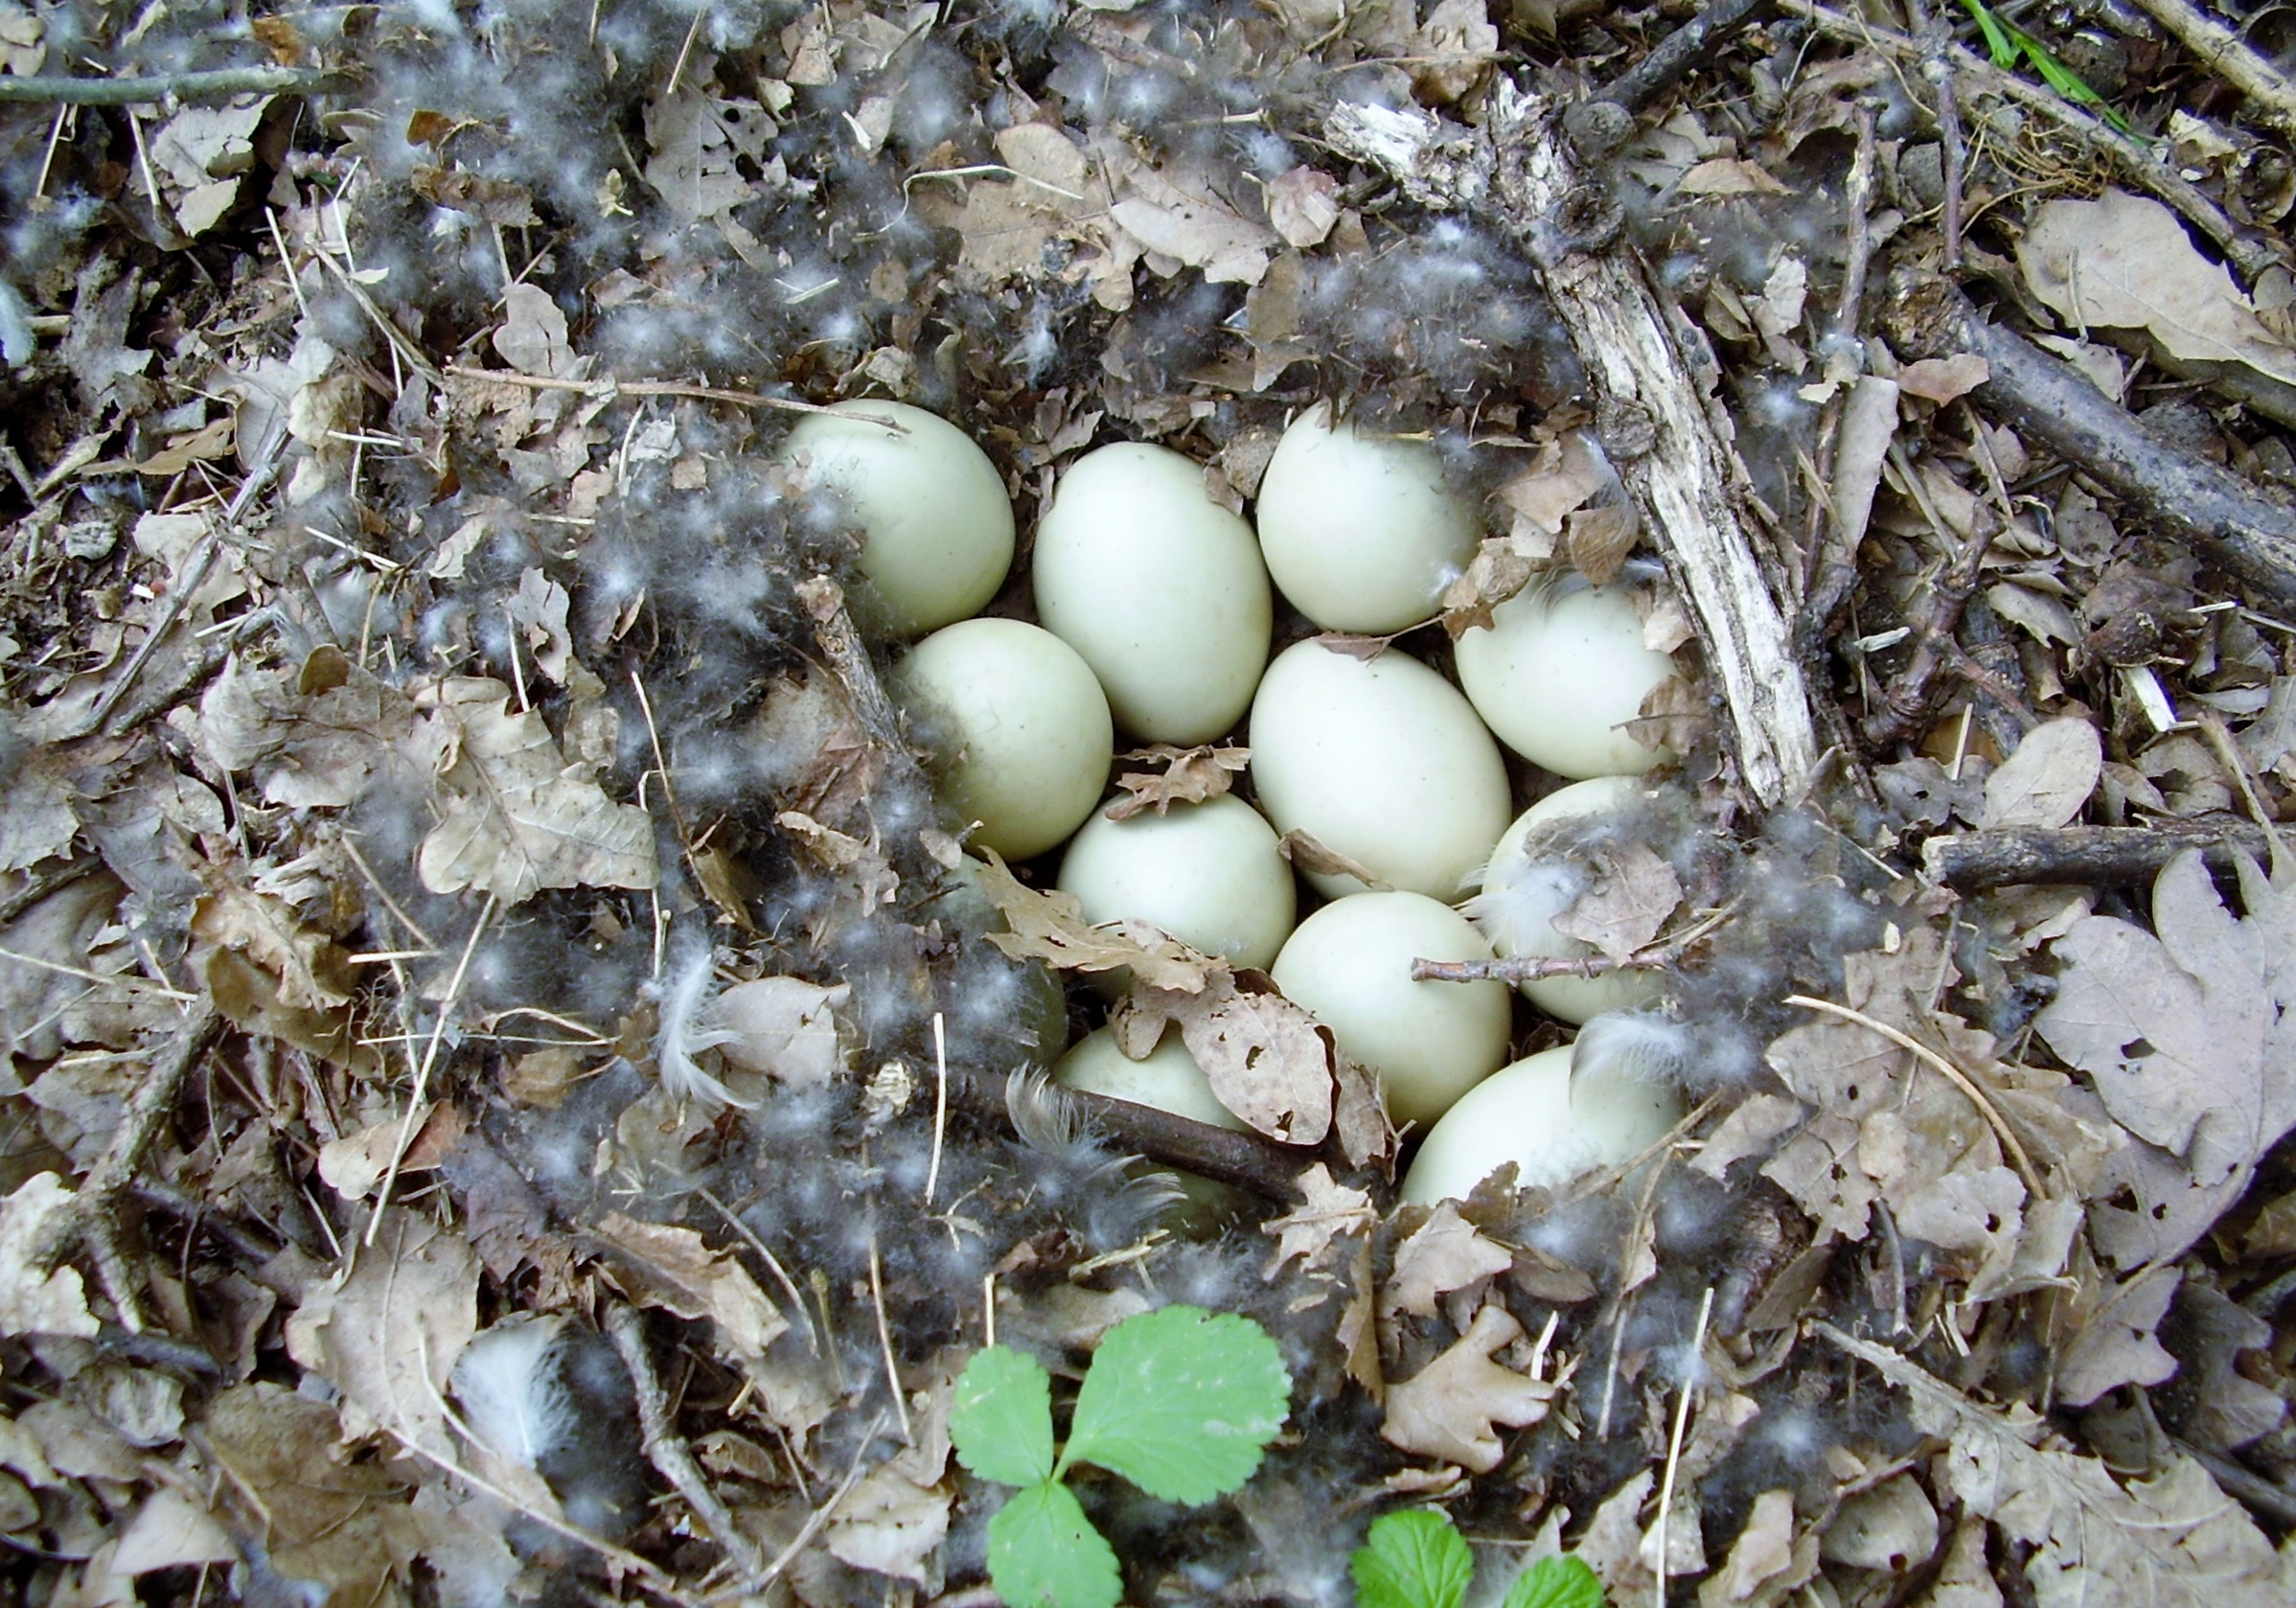
nature, bird, leaf, flower, wildlife, food, spring, produce, flora, season, fauna, egg, coconut, bird nest, eggs, nest, duck's egg